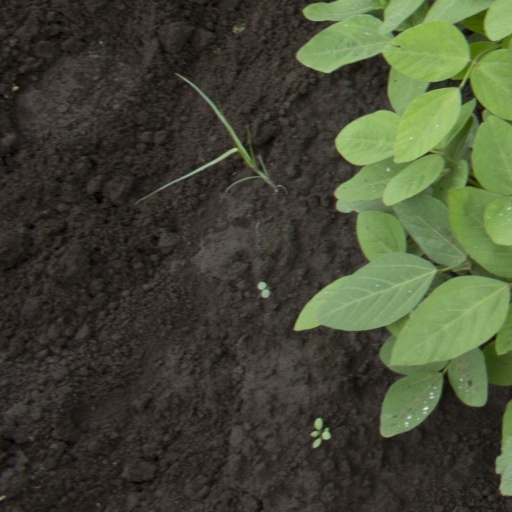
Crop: soybean